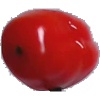
Label: Tomato 2